District of Bivona

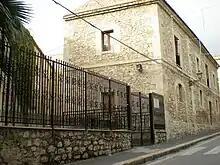
The premises of the gendarmerie in Bivona.

With the unification of Italy, the entire Italian territory was divided into constituencies; that of Bivona (the 199th), however, did not coincide with the district. It was formed by: